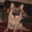
Label: dog